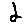
Label: 2